Guilai railway station

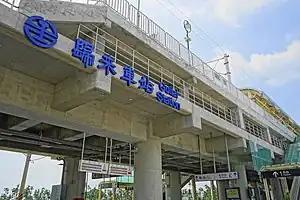

Guilai railway station is a railway station located in Pingtung City, Pingtung County, Taiwan. It is located on the Pingtung line and is operated by Taiwan Railways.